Loyal Regiment (North Lancashire)

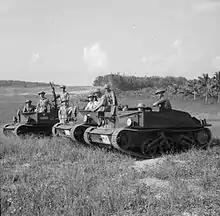
Bren gun carriers of the 2nd Battalion, Loyal Regiment (North Lancashire) in training, Malaya, October 1941.

Upon the commencement of hostilities in 1939, the 2nd Battalion, Loyal Regiment found themselves stationed in the Far East as part of Singapore Fortress's 1st Malaya Infantry Brigade. After the Japanese attack on Pearl Harbor, the 2nd Loyals fought in Malaya as part of the delaying action during the Battle of Malaya. Eventually, the 2nd Battalion surrendered along with the rest of the Singapore garrison on 15 February 1942. The survivors spent the rest of the war as prisoners of the Imperial Japanese Army. Following the destruction of the 2nd Loyals with its surrender at Singapore, the battalion was reformed in Britain. The 10th Battalion, a hostilities-only battalion created in 1940, was re-designated as the new 2nd Battalion on 28 May 1942.